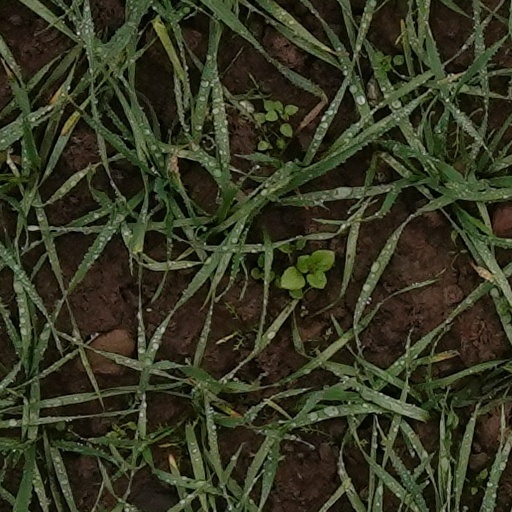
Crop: wheat